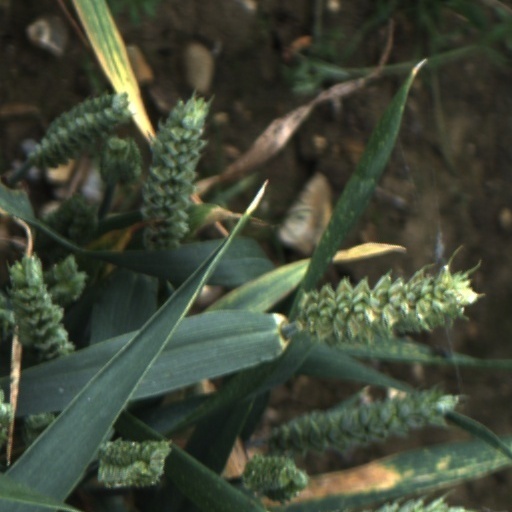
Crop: wheat